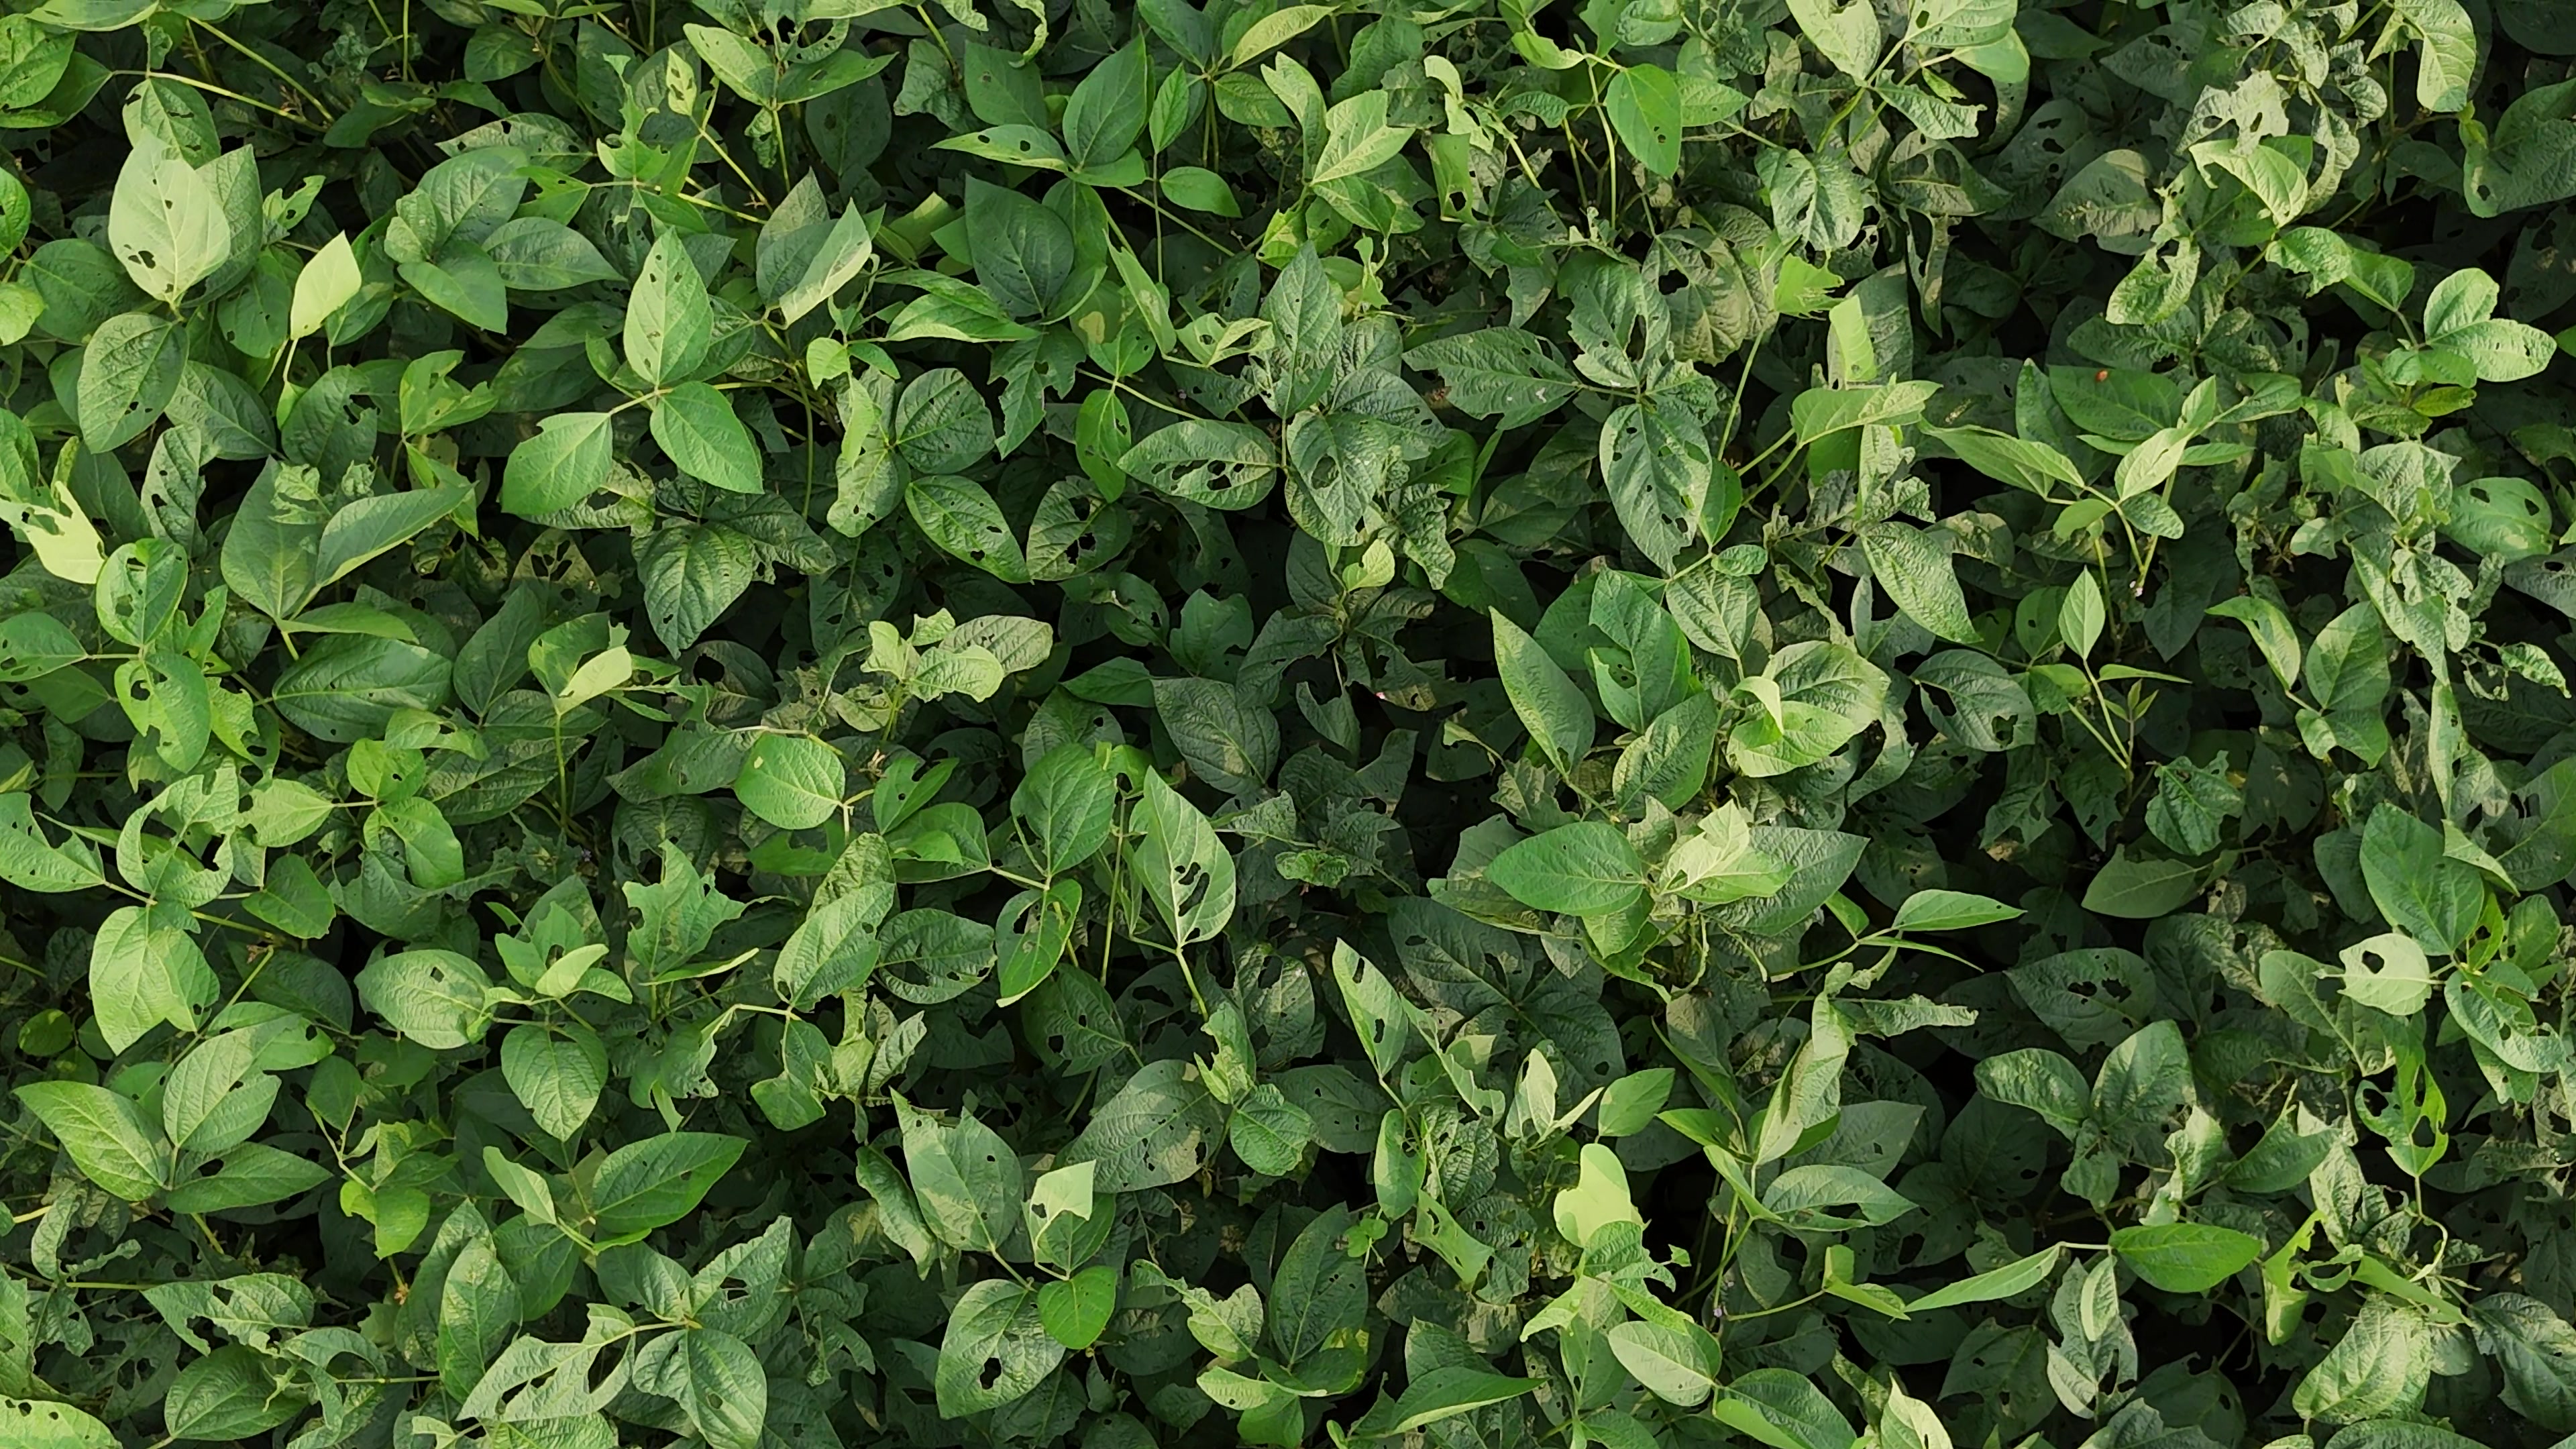
Label: Semilooper_Pest